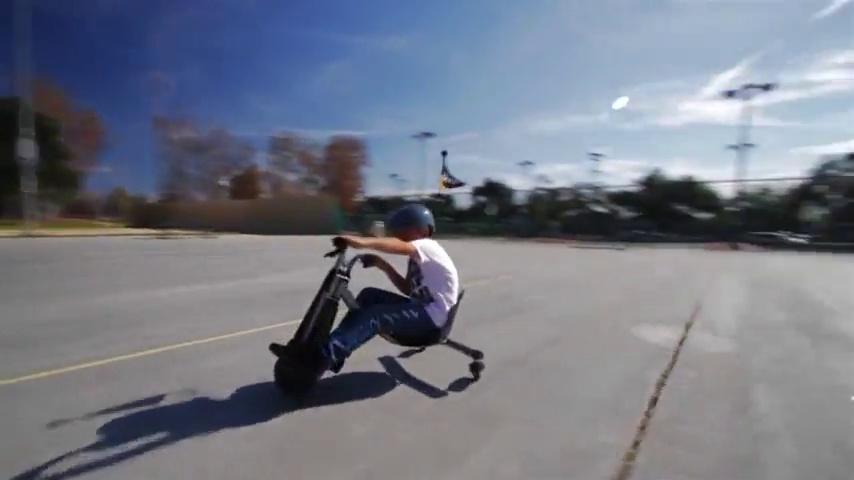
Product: Razor Power Rider 360 Electric Tricycle
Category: Sports & Outdoors | Outdoor Recreation | Cycling | Kids' Bikes & Accessories | Kids' Tricycles
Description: Blast into the future with the PowerRider 360 - all-new, electric powered 3-wheeler from Razor.
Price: $148.00
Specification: Product Dimensions:         27.2 x 24.4 x 10.2 inches ; 32.8 pounds    |Shipping Weight: 33.3 pounds (View shipping rates and policies)|ASIN: B00HOTSJO4|California residents:  Click here for Proposition 65 warning.|Item model number: 20136401|Batteries 1 12V batteries required. (included)|    #9    in Kids' Tricycles